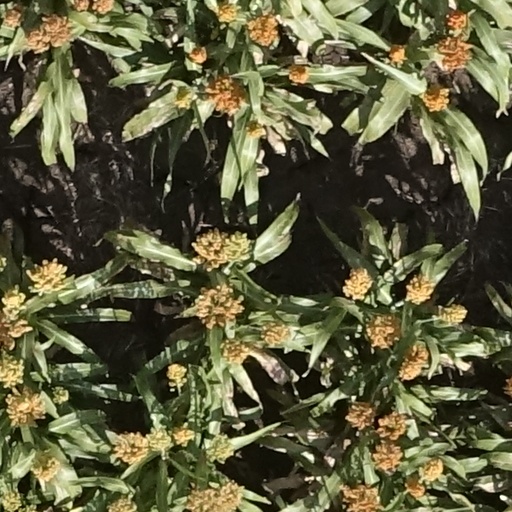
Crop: sorghum